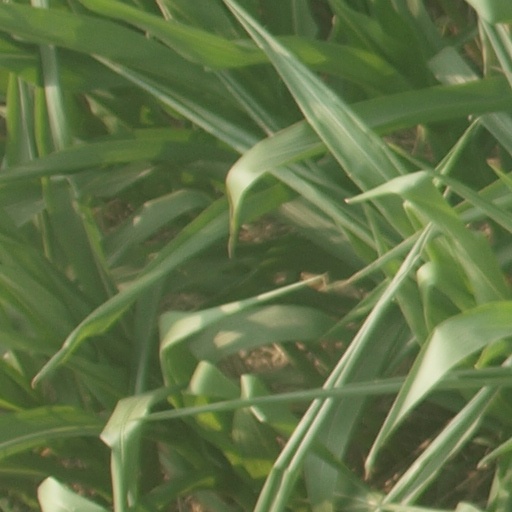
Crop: maize; corn